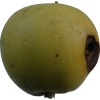
Label: Apple 13